General History of Africa

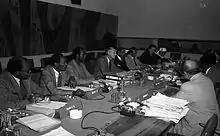
1977 Meeting for the General History of Africa

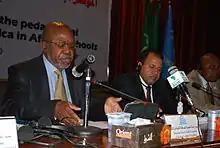
2010 Scientific Committee Meeting for the General History of Africa

(1964–1999) Following their decolonization in the early 1960s, African countries expressed a strong desire to recover their ownership of their past and the production of knowledge regarding their heritage. The African member states of UNESCO were then called upon to re-affirm their cultural identities and reinforce the common aspiration to achieve African unity. Part of these efforts included combating certain preconceptions including the assumption that the lack of written sources made it difficult to engage in serious study or production of African history. The conventional reading of history also needed to be challenged to depict a more accurate picture of the African continent, of its cultural diversity, and its contribution to the general progress of humankind. Thus, at its 16th Session (1964), the General Conference of UNESCO invited the Director-General to undertake the elaboration of a General History of Africa. In this framework, the "General History of Africa" was written and published in eight volumes, with a main edition in English, French and Arabic. Additional publications have been produced in Chinese, Portuguese, Russian, German, Italian, Spanish, and Japanese. Furthermore, twelve studies and documents on related themes as well as an abridged version of the main edition in English, French, Kiswahili, Hausa and Fulfulde were published. This tremendous undertaking represented thirty five years of cooperation between three hundred and fifty experts from Africa and from the rest of the world. This work involved some of the most eminent African scholars such as Cheikh Anta Diop, Joseph Ki-Zerbo, Theophile Obenga, Ali Mazrui, Gamal Mokhtar, Bethwell A. Ogot, etc. It also included non-African experts, such as Jan Vansina, and Philip Curtin.